Alberto Cairo (physiotherapist)

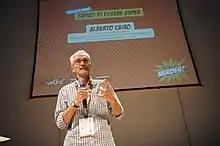
Alberto Cairo in 2012

Alberto Cairo (born 1952, in Ceva, Italy) is an Italian physiotherapist and humanitarian known for his work treating Afghan amputees. He directs the seven centres for orthopedics run by the International Committee of the Red Cross in Afghanistan.